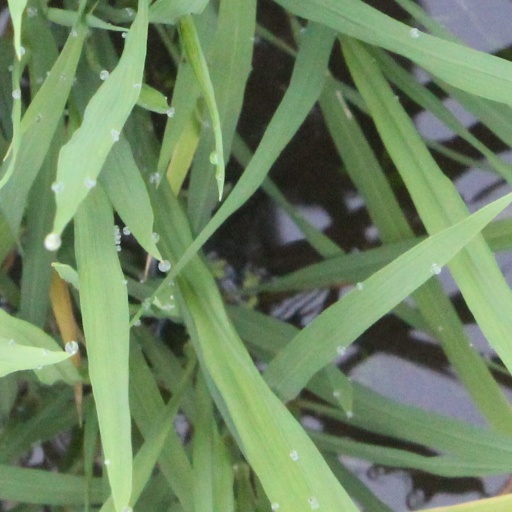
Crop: rice